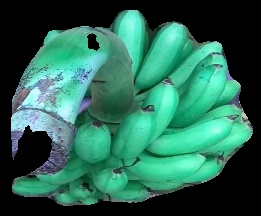
Variety: rasbale
Grade: grade1